Football 120

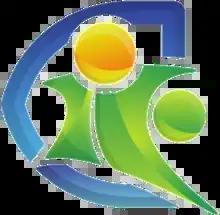

Football 120 (Persian: فوتبال ۱۲۰) is a football TV program which broadcasts live on Thursday nights on IRIB Varzesh TV. Football 120 covers the highlights and goings on of the football world over the past week with its main focus being on Europe's top 5 leagues (Barclays Premier League, Bundesliga, Ligue 1, Serie A TIM and Laliga ), UEFA Champions League in addition to international friendlies and qualifiers. This program is produced by Adel Ferdosipour who also was producing and presenting Navad TV show at that moment. Ferdosipour is also a columnist for Iranian football in World Soccer. The show was first broadcast in March 2013. The last edition of the show was aired on June 8, 2023, marking Ferdosipour's complete departure from IRIB.